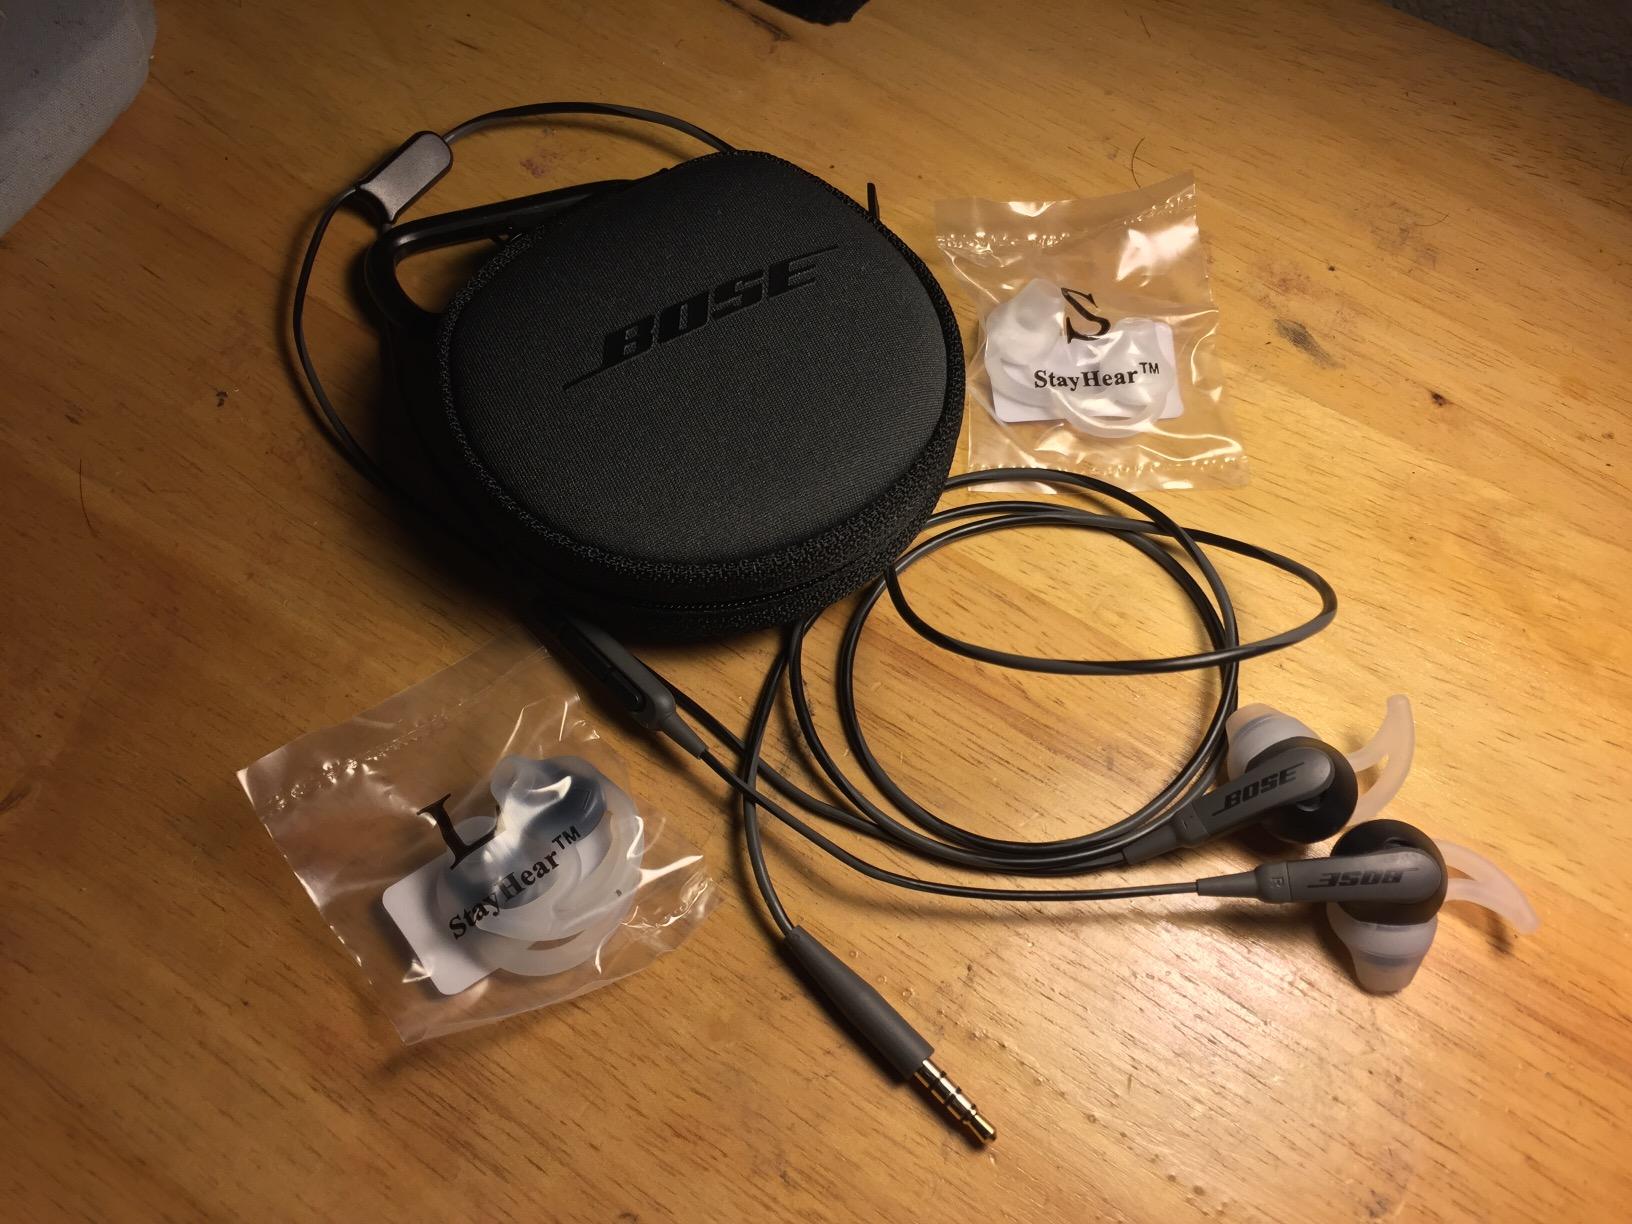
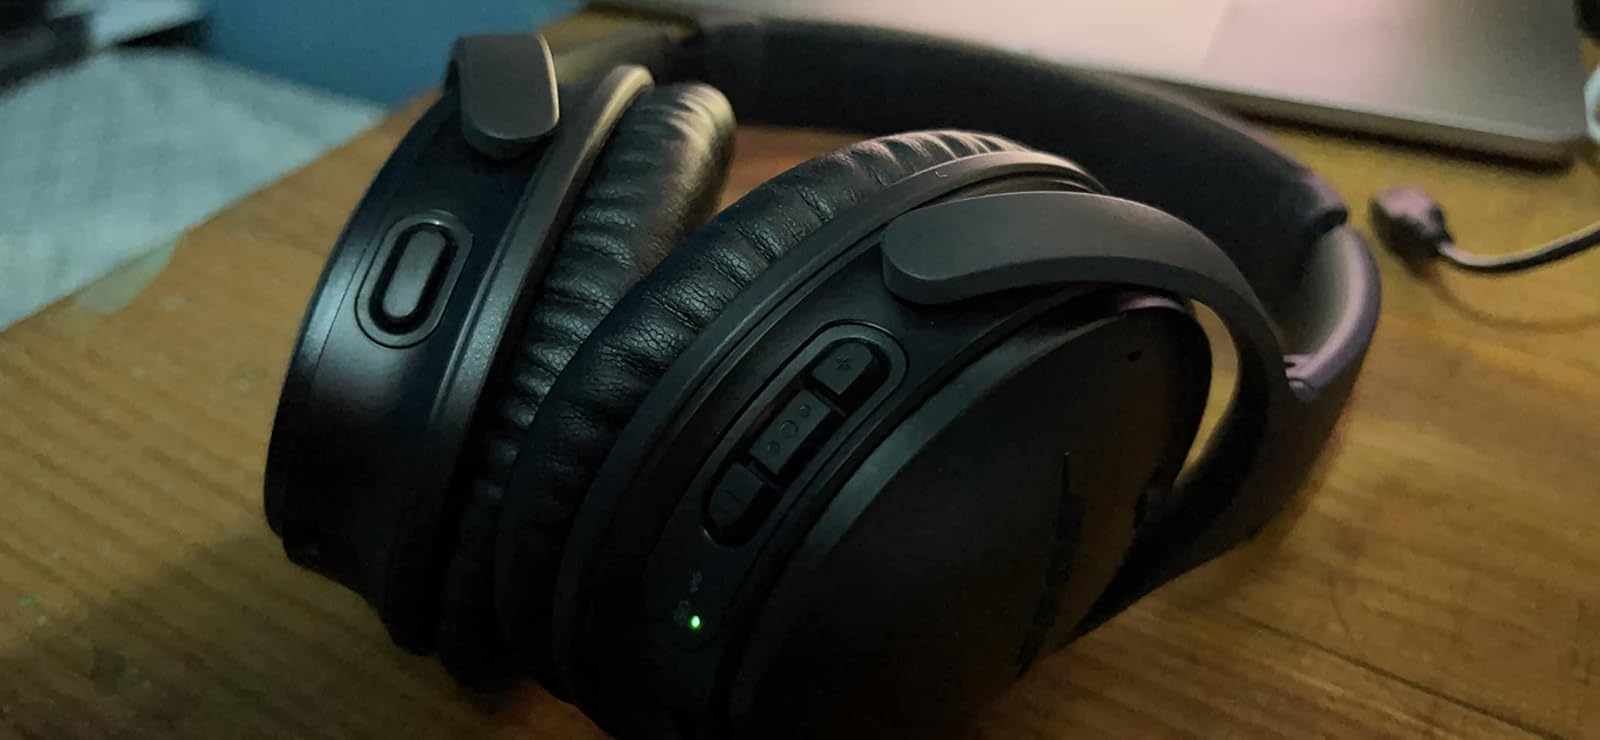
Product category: headphones
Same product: no